Huntly Parish (Cowper County), New South Wales

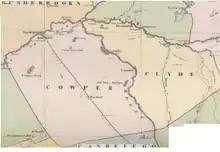
Map of Clyde and Cowper Counties 1886 by John Sands.

Huntley Parish, New South Wales is a Bounded locality of Bogan Shire and a civil Parish of Cowper County, New South Wales, a cadasteral division of central New South Wales.